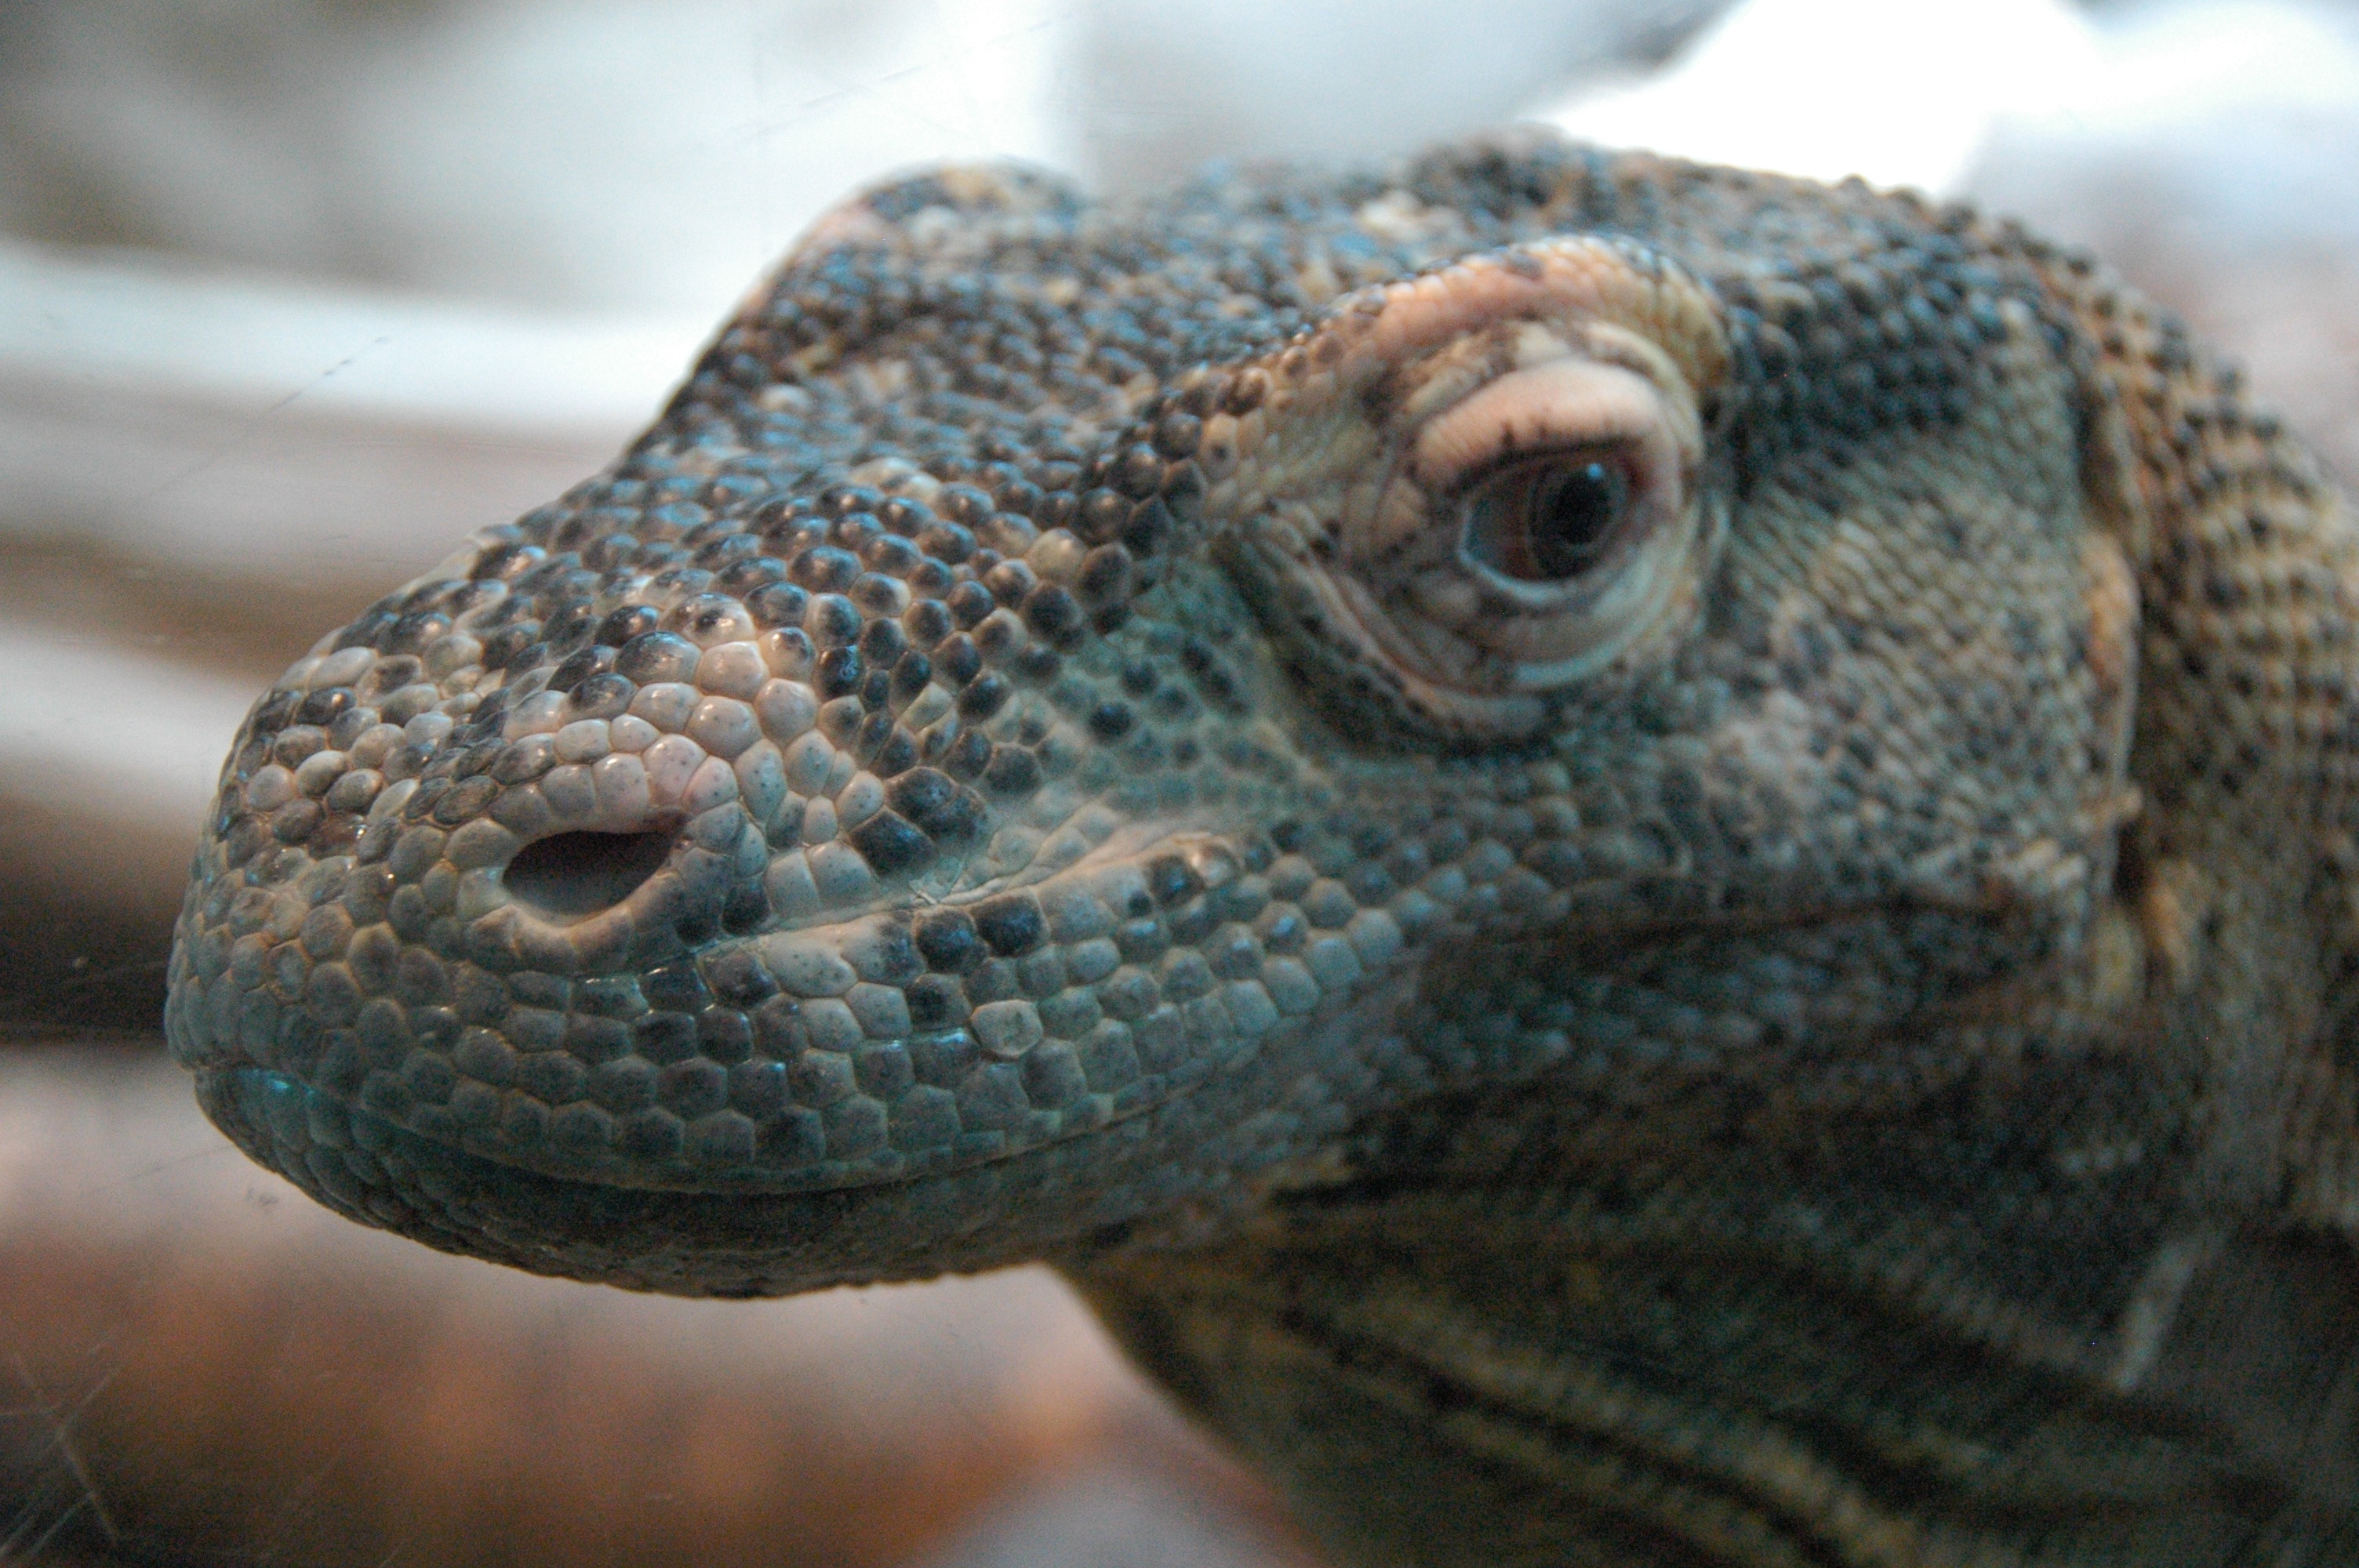
nature, animal, wildlife, wild, zoo, reptile, fauna, lizard, close up, scary, vertebrate, dragon, serpent, komodo dragon, american alligator, komodo, scaled reptile